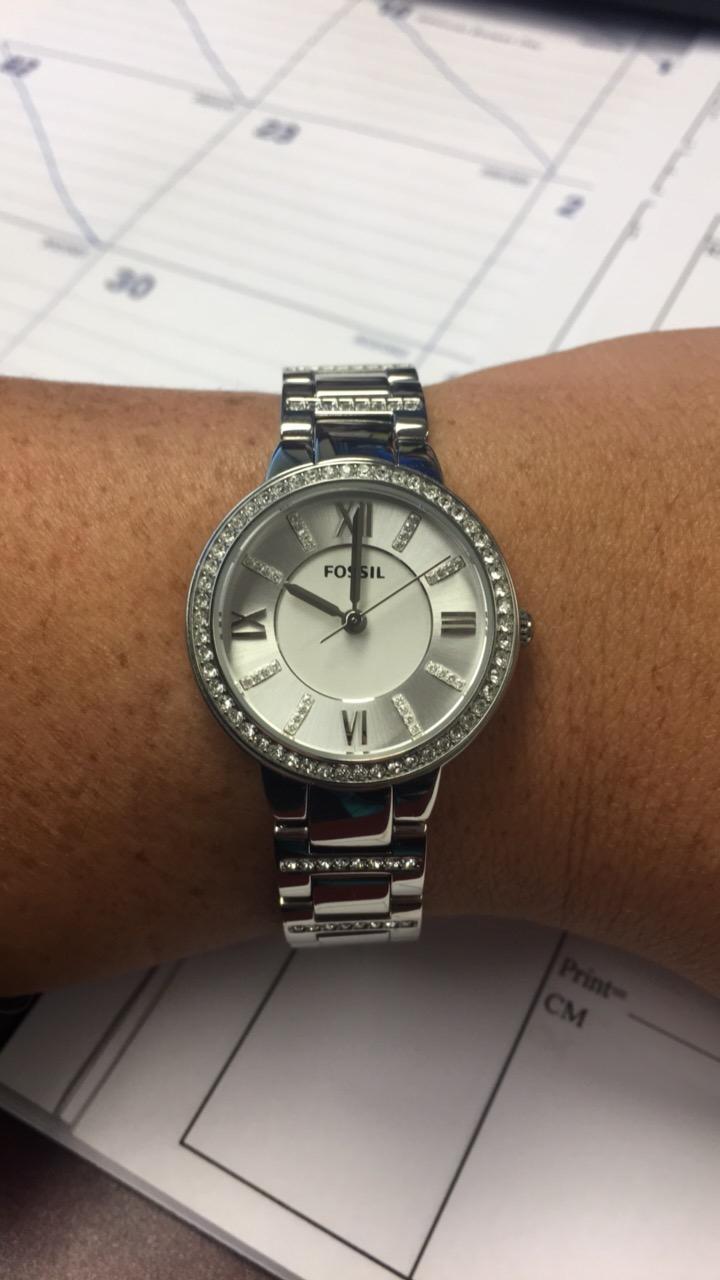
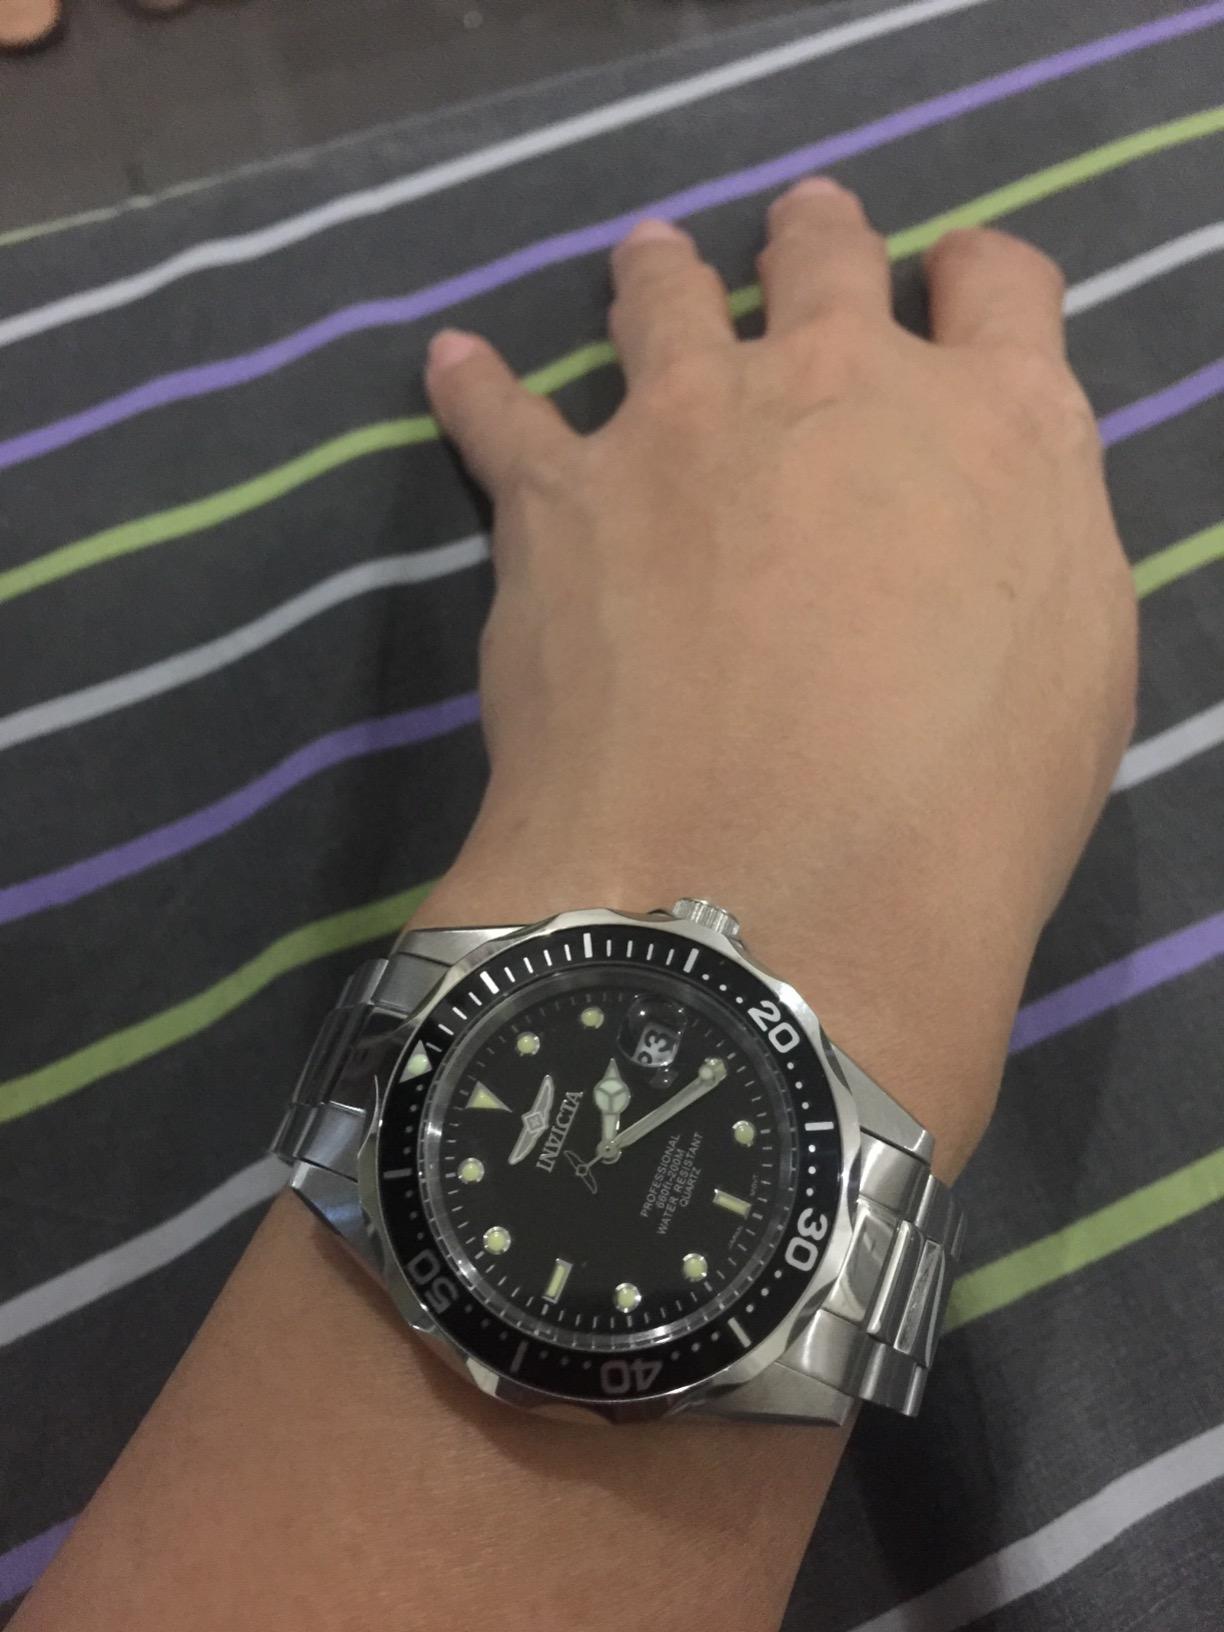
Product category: accessories_watch
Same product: no